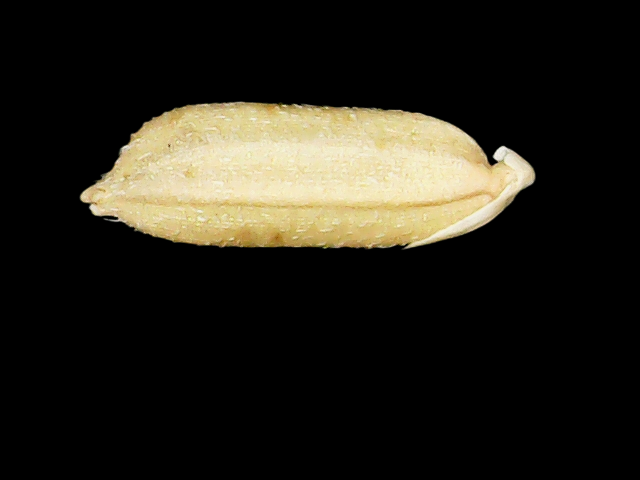
Rice variety: Bd51